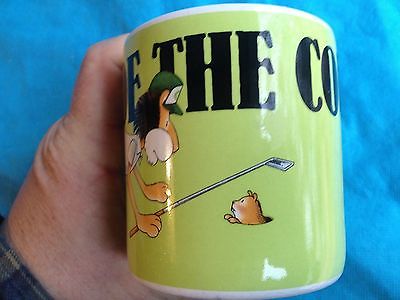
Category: mug